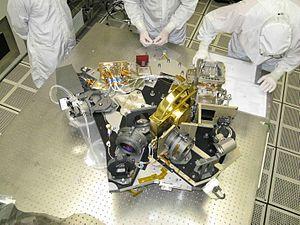
Le télescope spatial James-Webb est un télescope spatial développé par la NASA avec le concours de l'Agence spatiale européenne et de l'Agence spatiale canadienne. Son lancement est prévu le 31 octobre 2021.